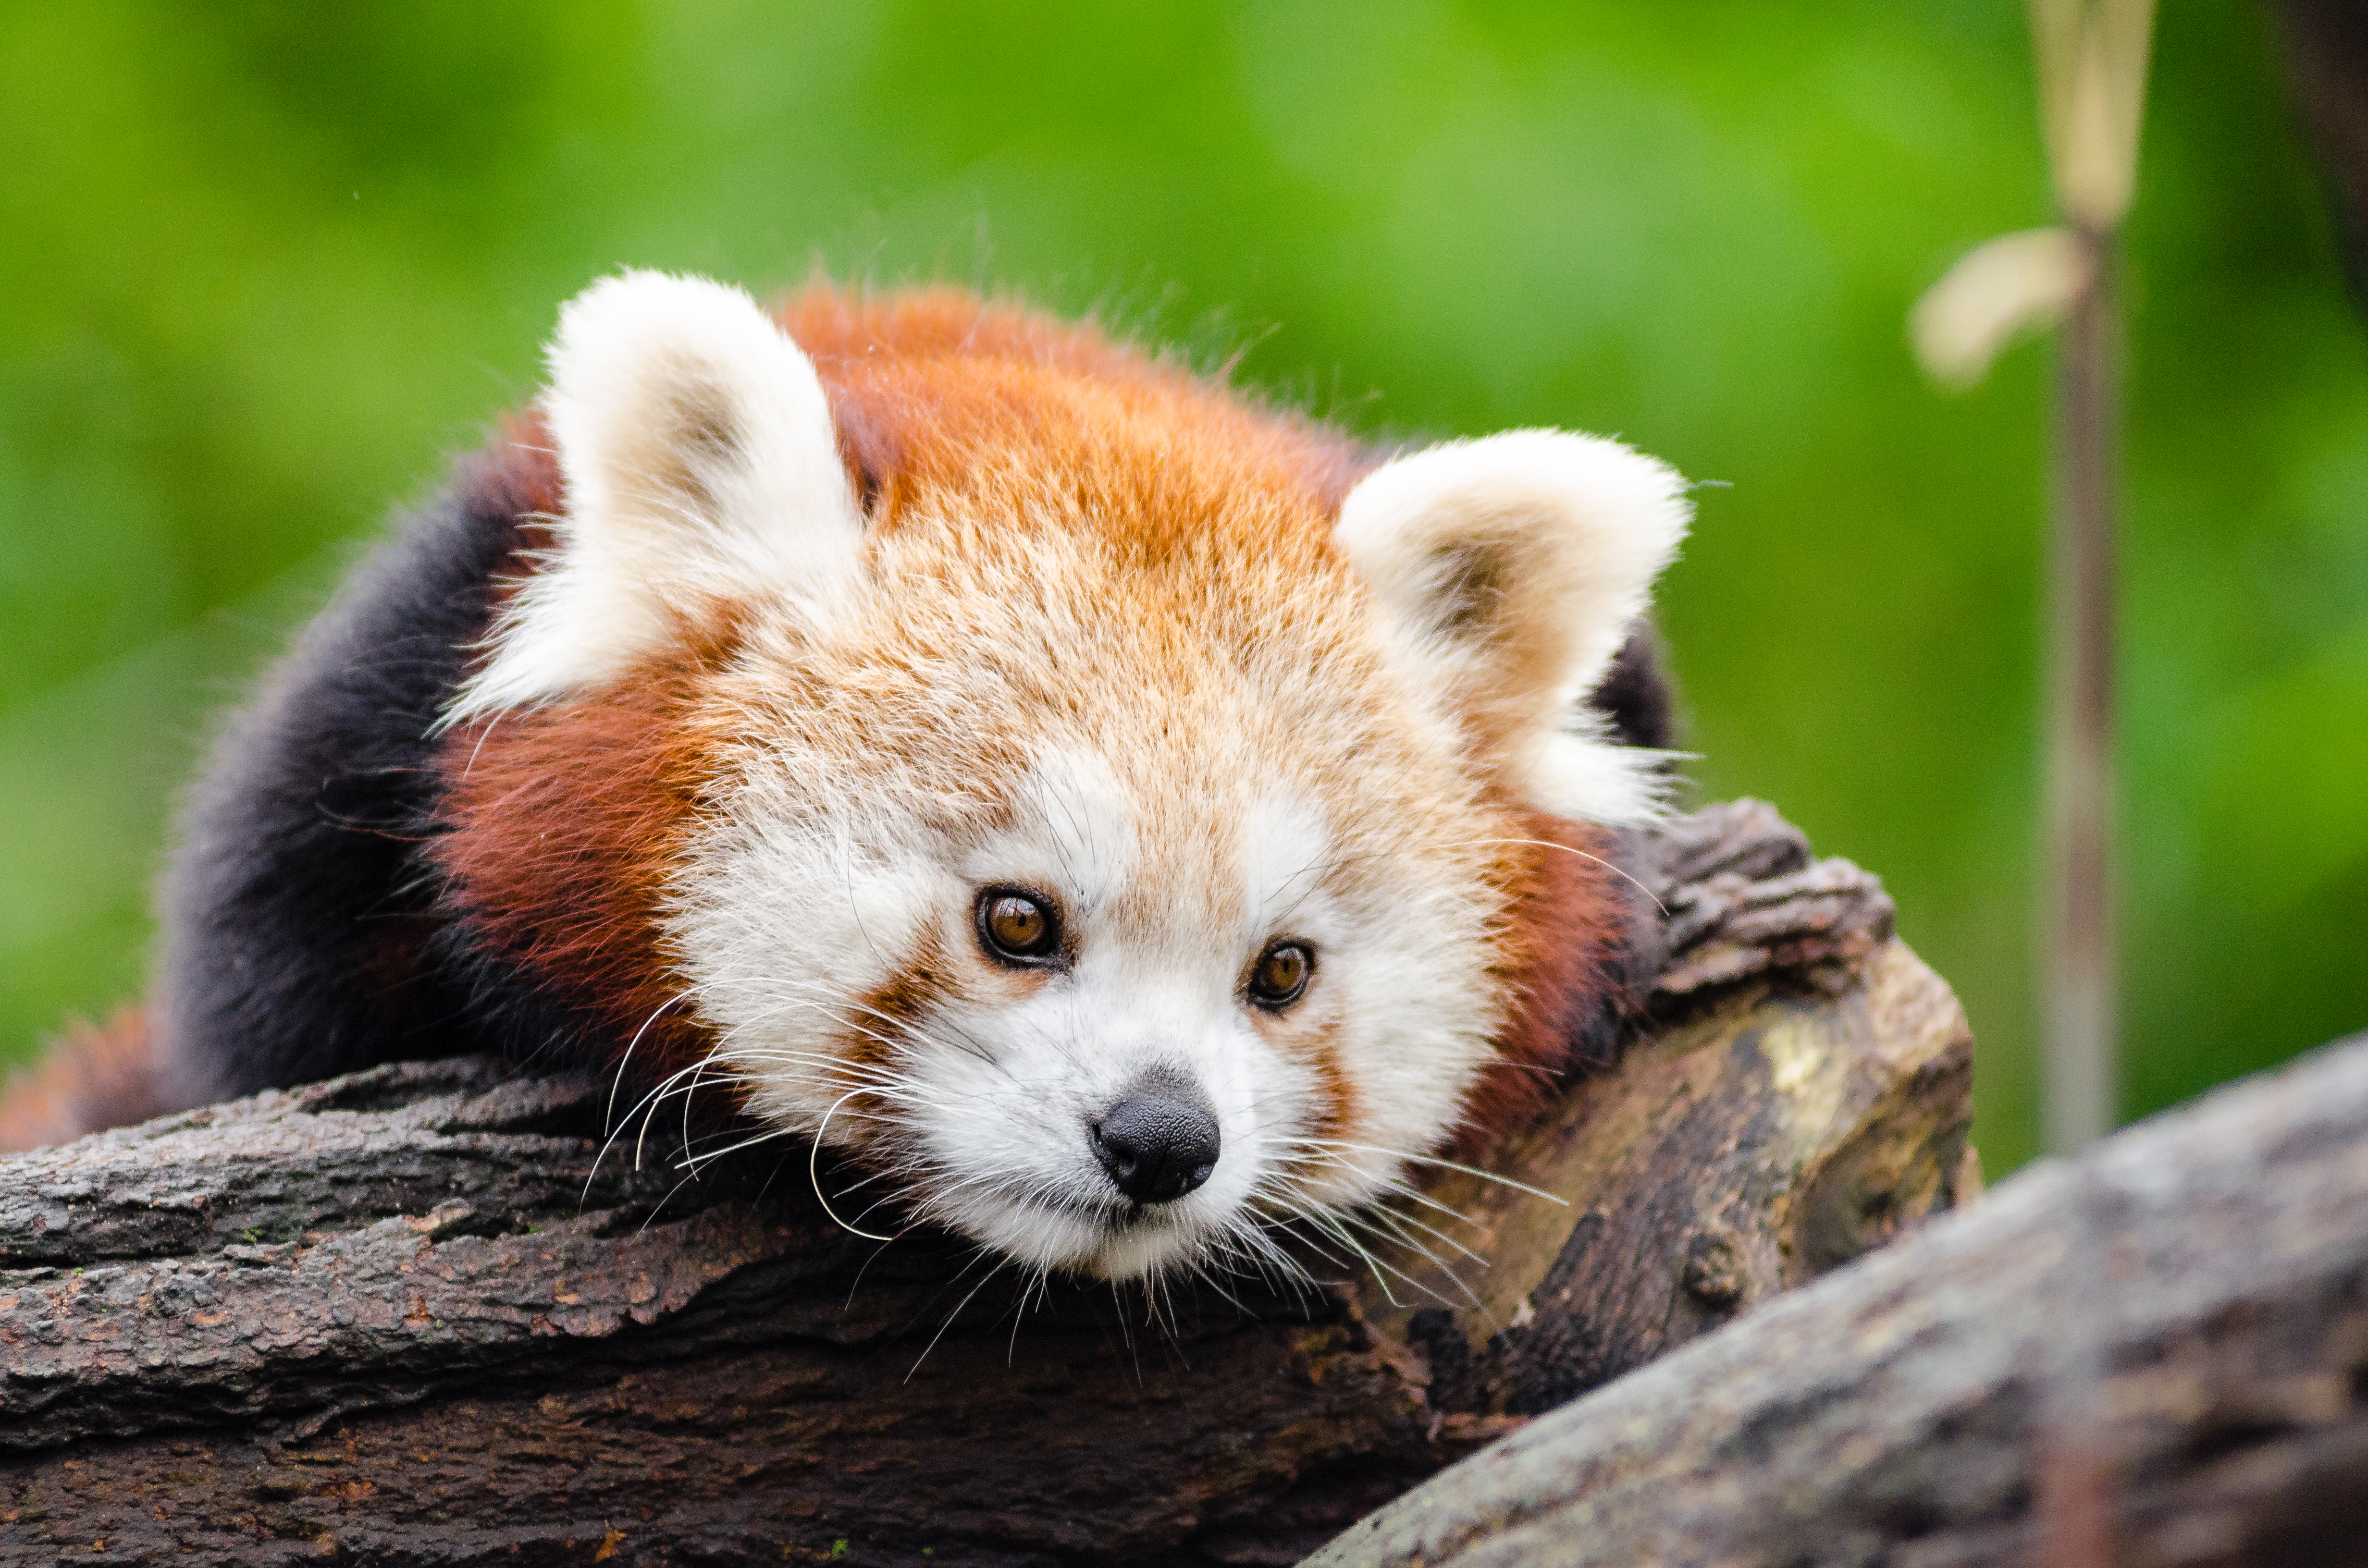
tree, nature, bokeh, vintage, sweet, fall, feet, animal, cute, female, wildlife, zoo, fur, orange, young, green, high, red, foot, autumn, mammal, nikon, fauna, red panda, panda, 2015, face, nose, whiskers, paw, tail, animals, ears, endangered, vertebrate, germany, deutschland, herbst, natur, paws, tier, iso, fell, gesicht, baum, adorable, bamboo, d7000, roter, kleiner, niedlich, sues, suess, species, bedrohte, tierart, tierpark, weiblich, jungtier, jung, ohren, schwanz, nase, bedroht, ailurus, fulgens, mozilla, firefox, gr n, s s